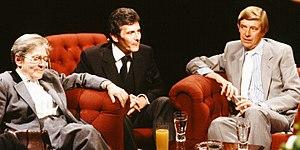
Marie Jahoda, née le 26 janvier 1907 à Vienne et morte le 28 avril 2001 à Keymer, dans le Sussex de l'Ouest, est une psychologue sociale britannique d'origine autrichienne.